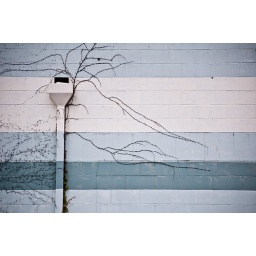
Grab shot walking down the street in Santa Rosa, CA